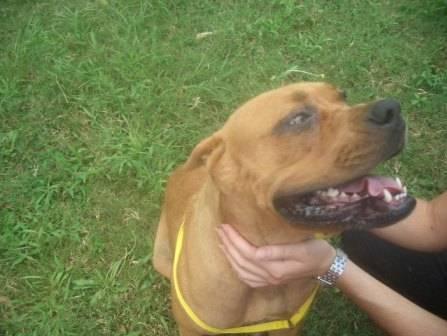
dog